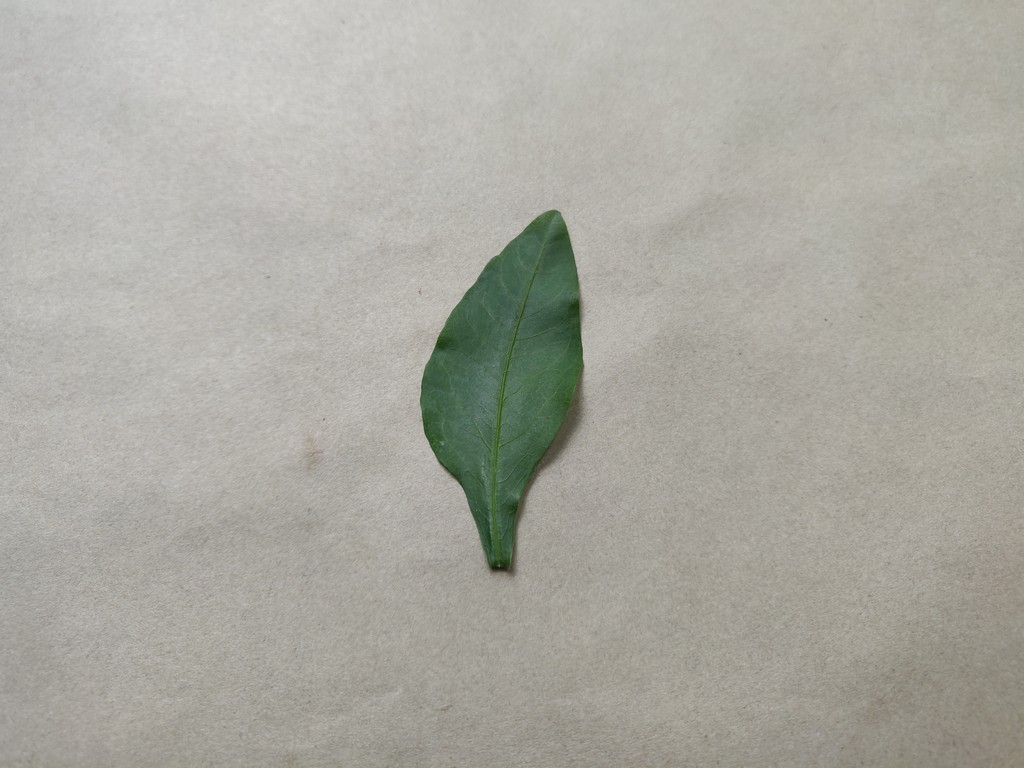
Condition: Healthy
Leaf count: single
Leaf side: front